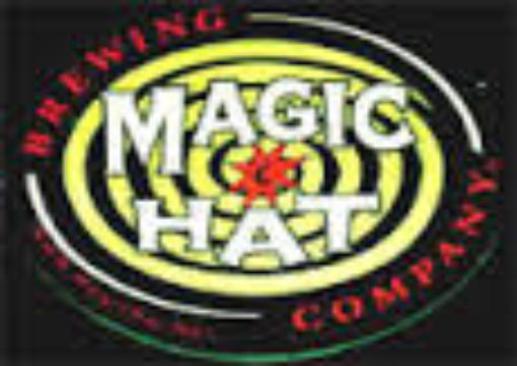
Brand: magic hat
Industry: Leisure